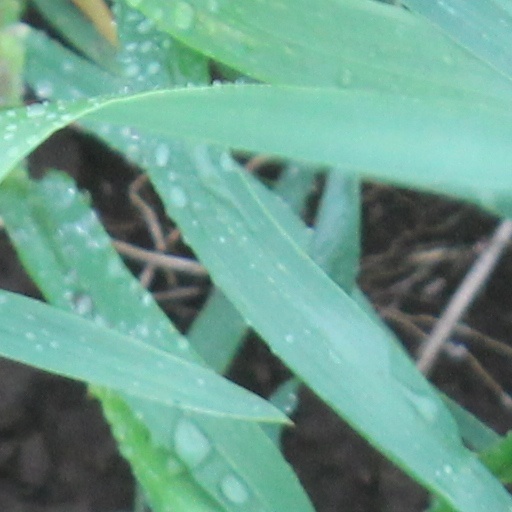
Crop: wheat